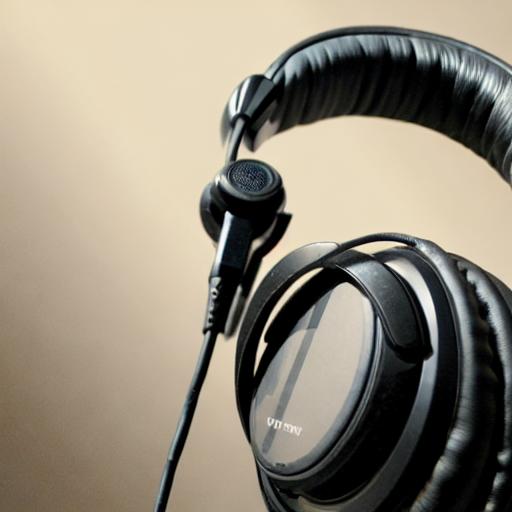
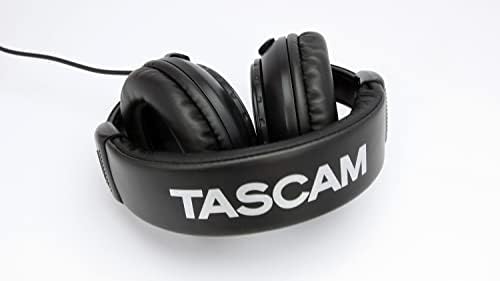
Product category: headphones
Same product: no